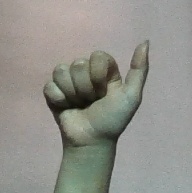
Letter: dhad